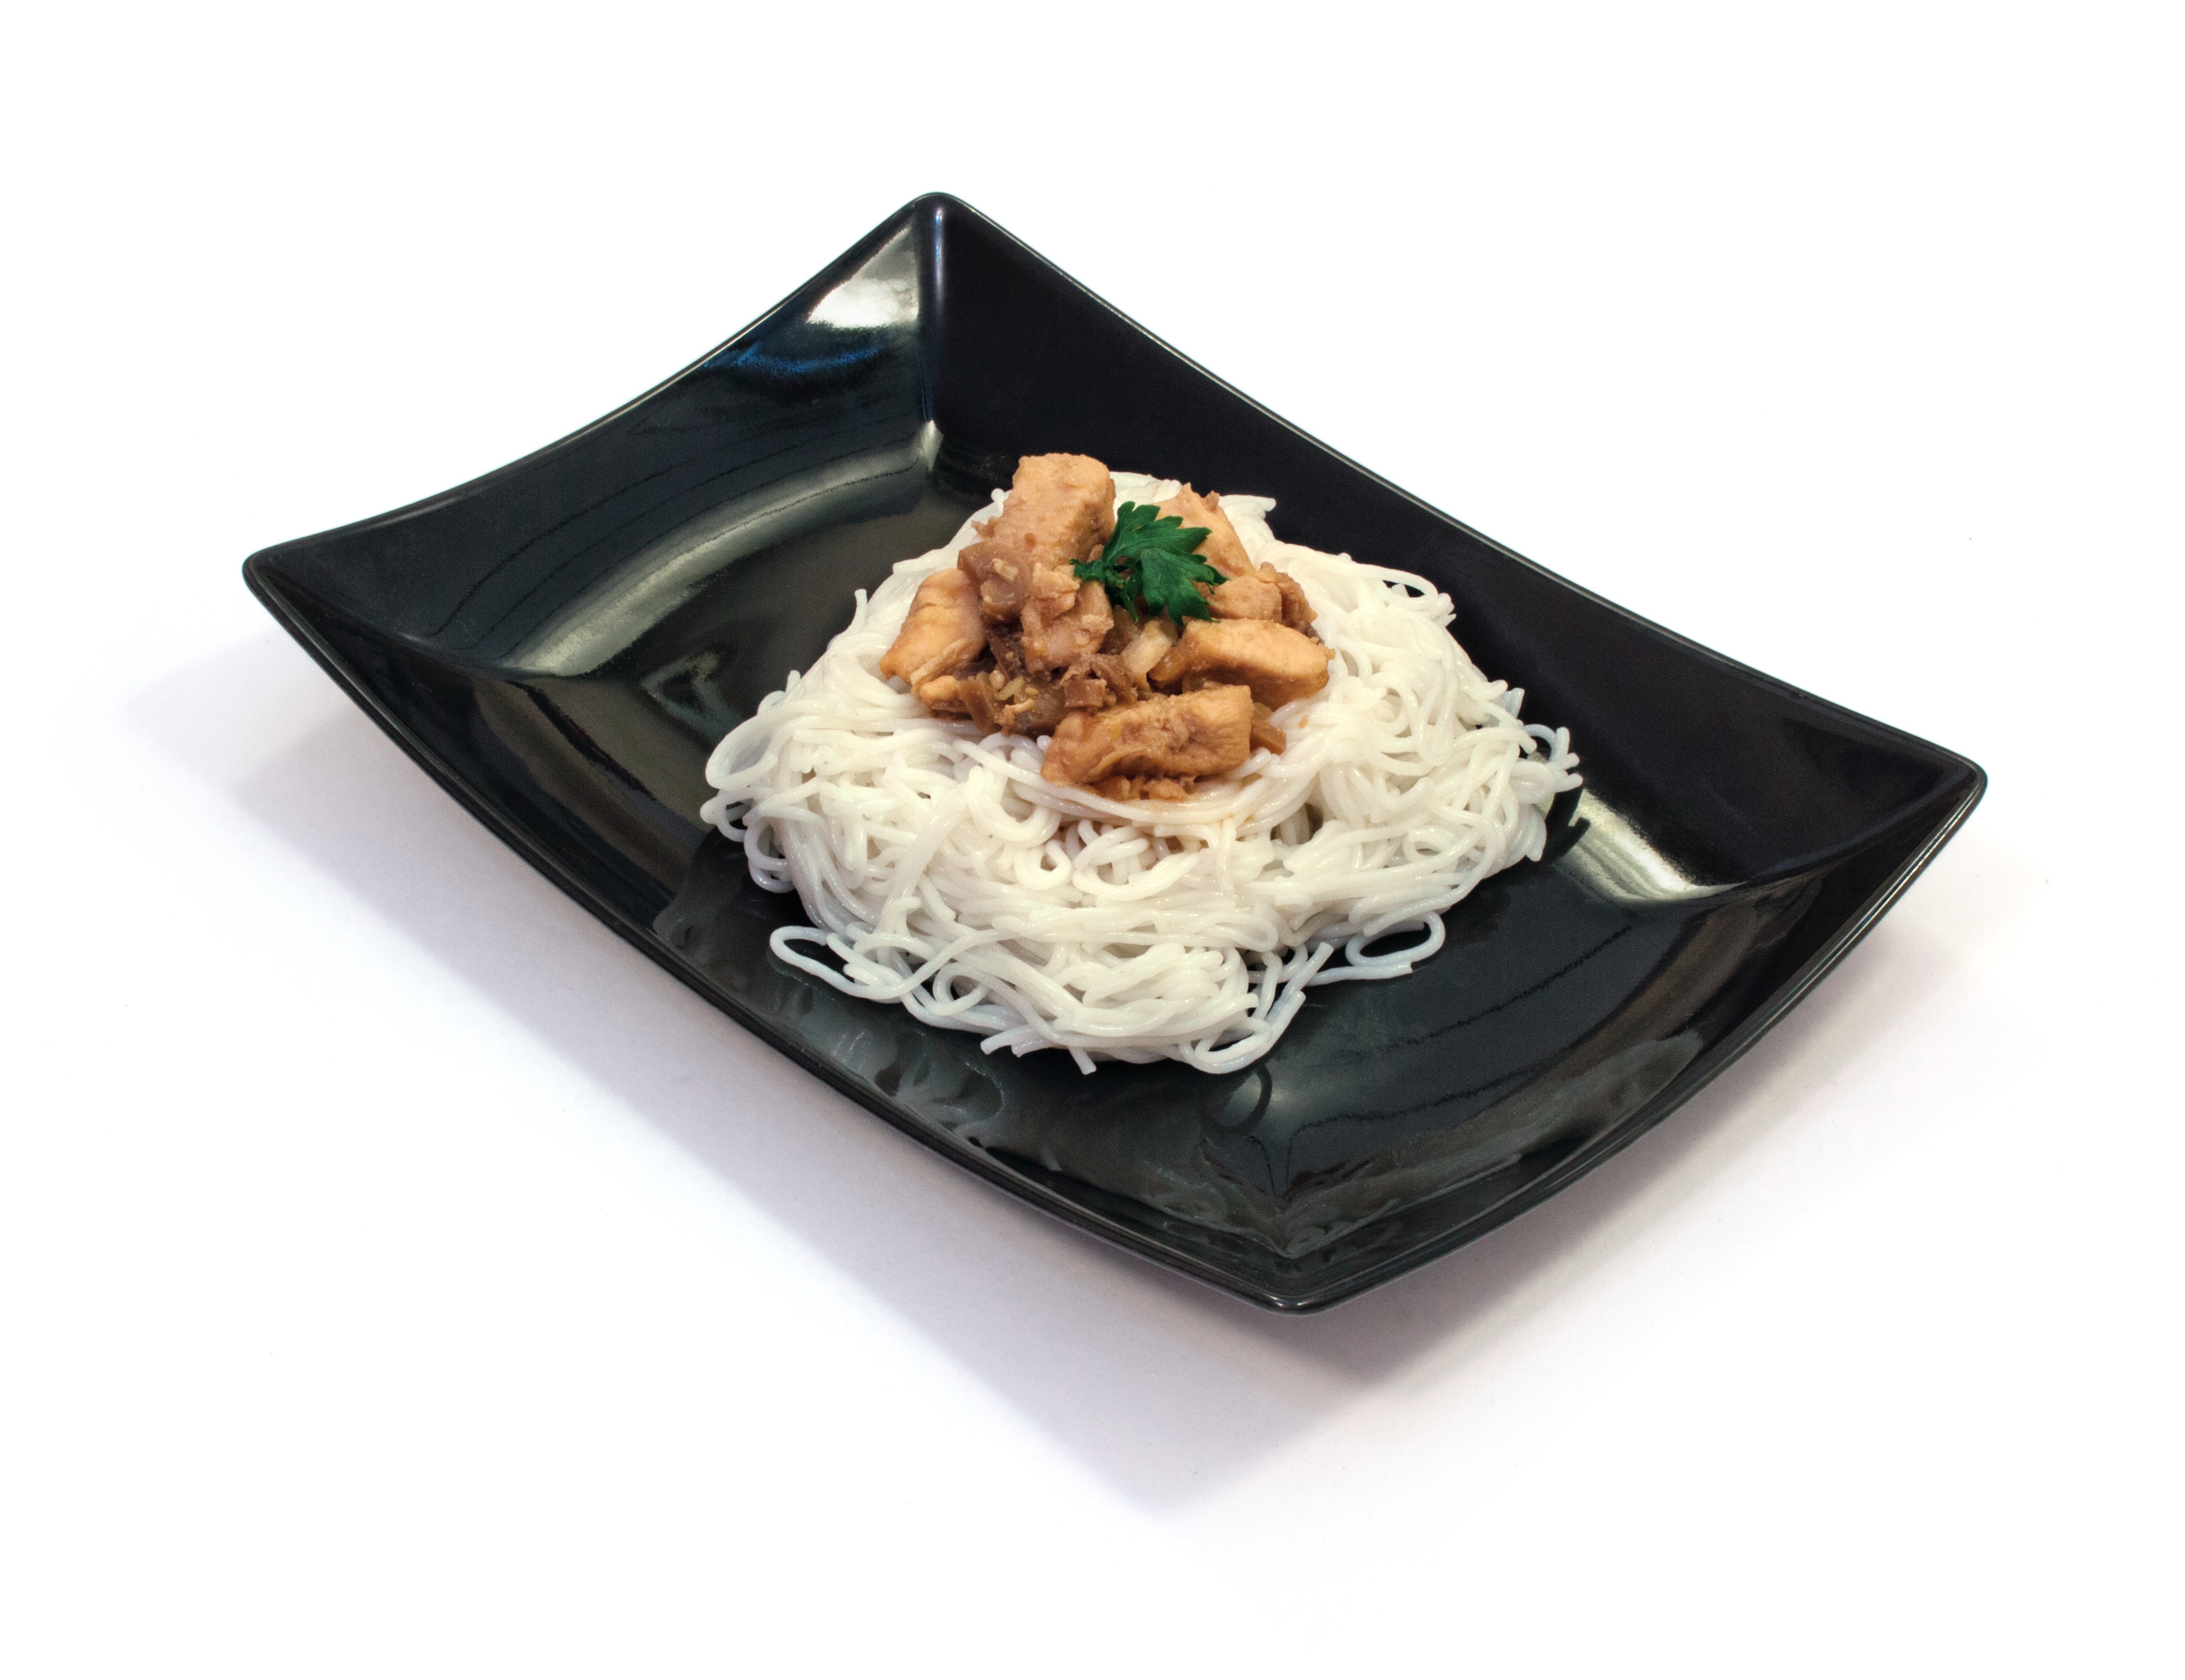
dish, meal, food, cooking, produce, fish, meat, pork, cuisine, asian food, greens, white background, rice noodles, black plate